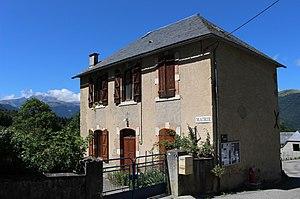
Mairie de Lançon (Hautes-Pyrénées)
Lançon est une commune française située dans le département des Hautes-Pyrénées, en région Occitanie.